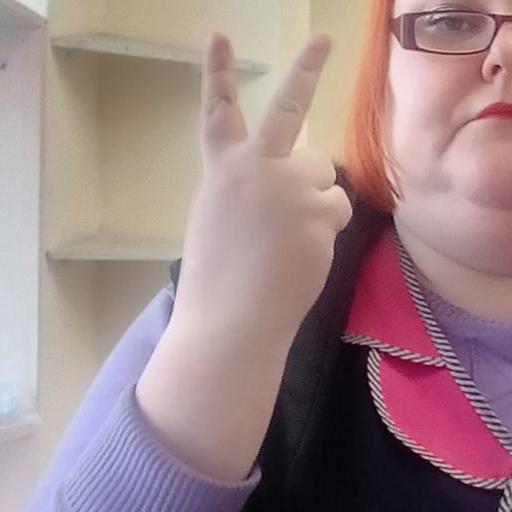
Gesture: peace_inverted